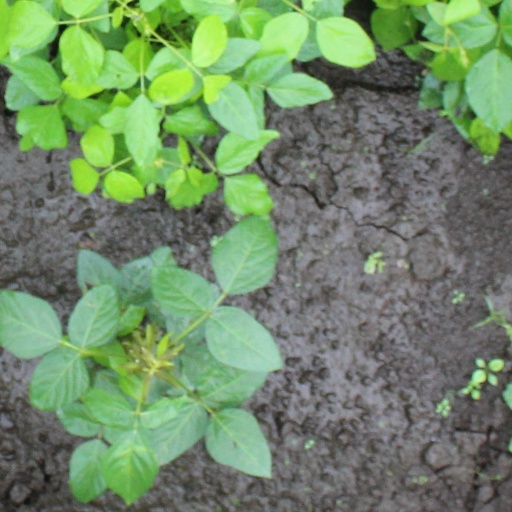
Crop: soybean